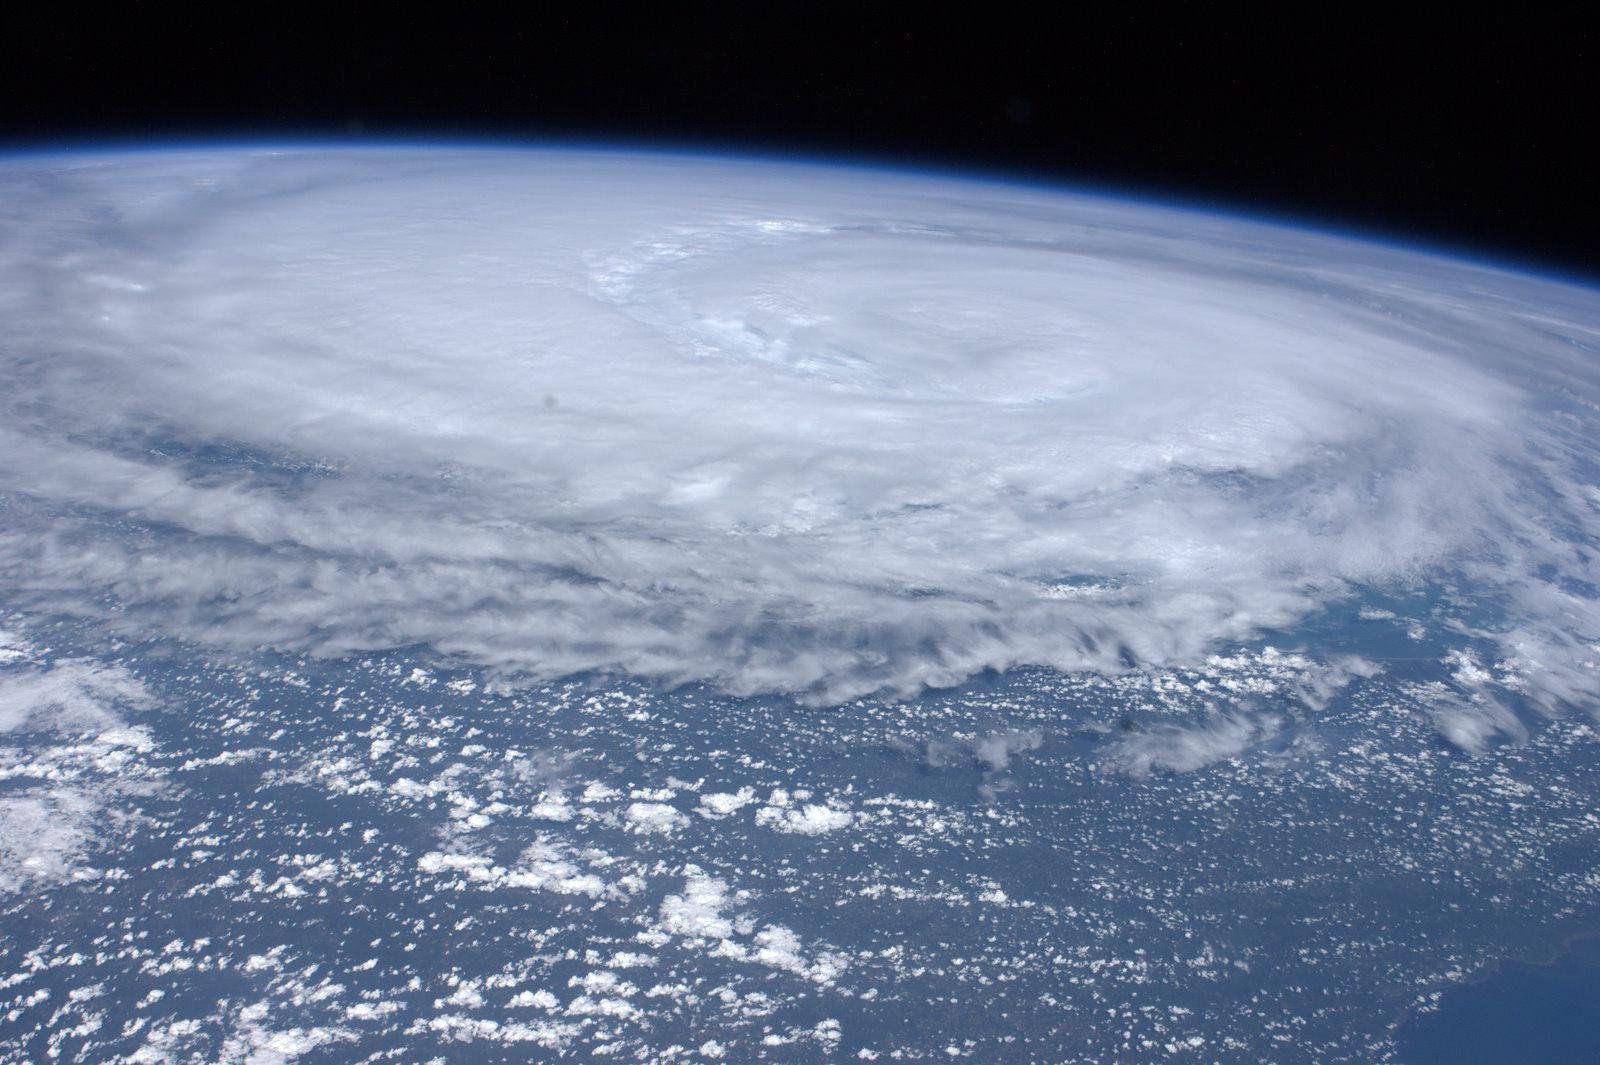
sky, atmosphere, planet, earth, astronomical object, outer space, atmosphere of earth, cloud, arctic, arctic ocean, wind wave, space